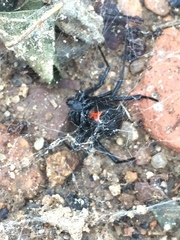
Species: Lactrodectus_hesperus